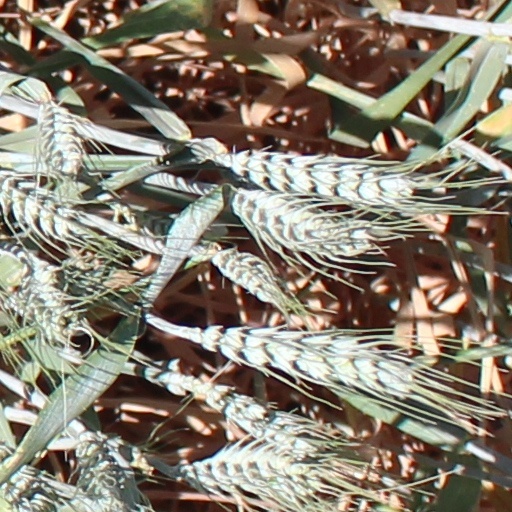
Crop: wheat